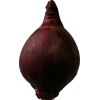
Label: red_onion